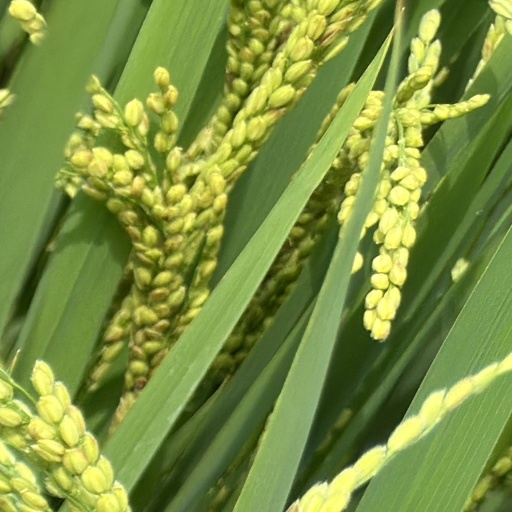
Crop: rice